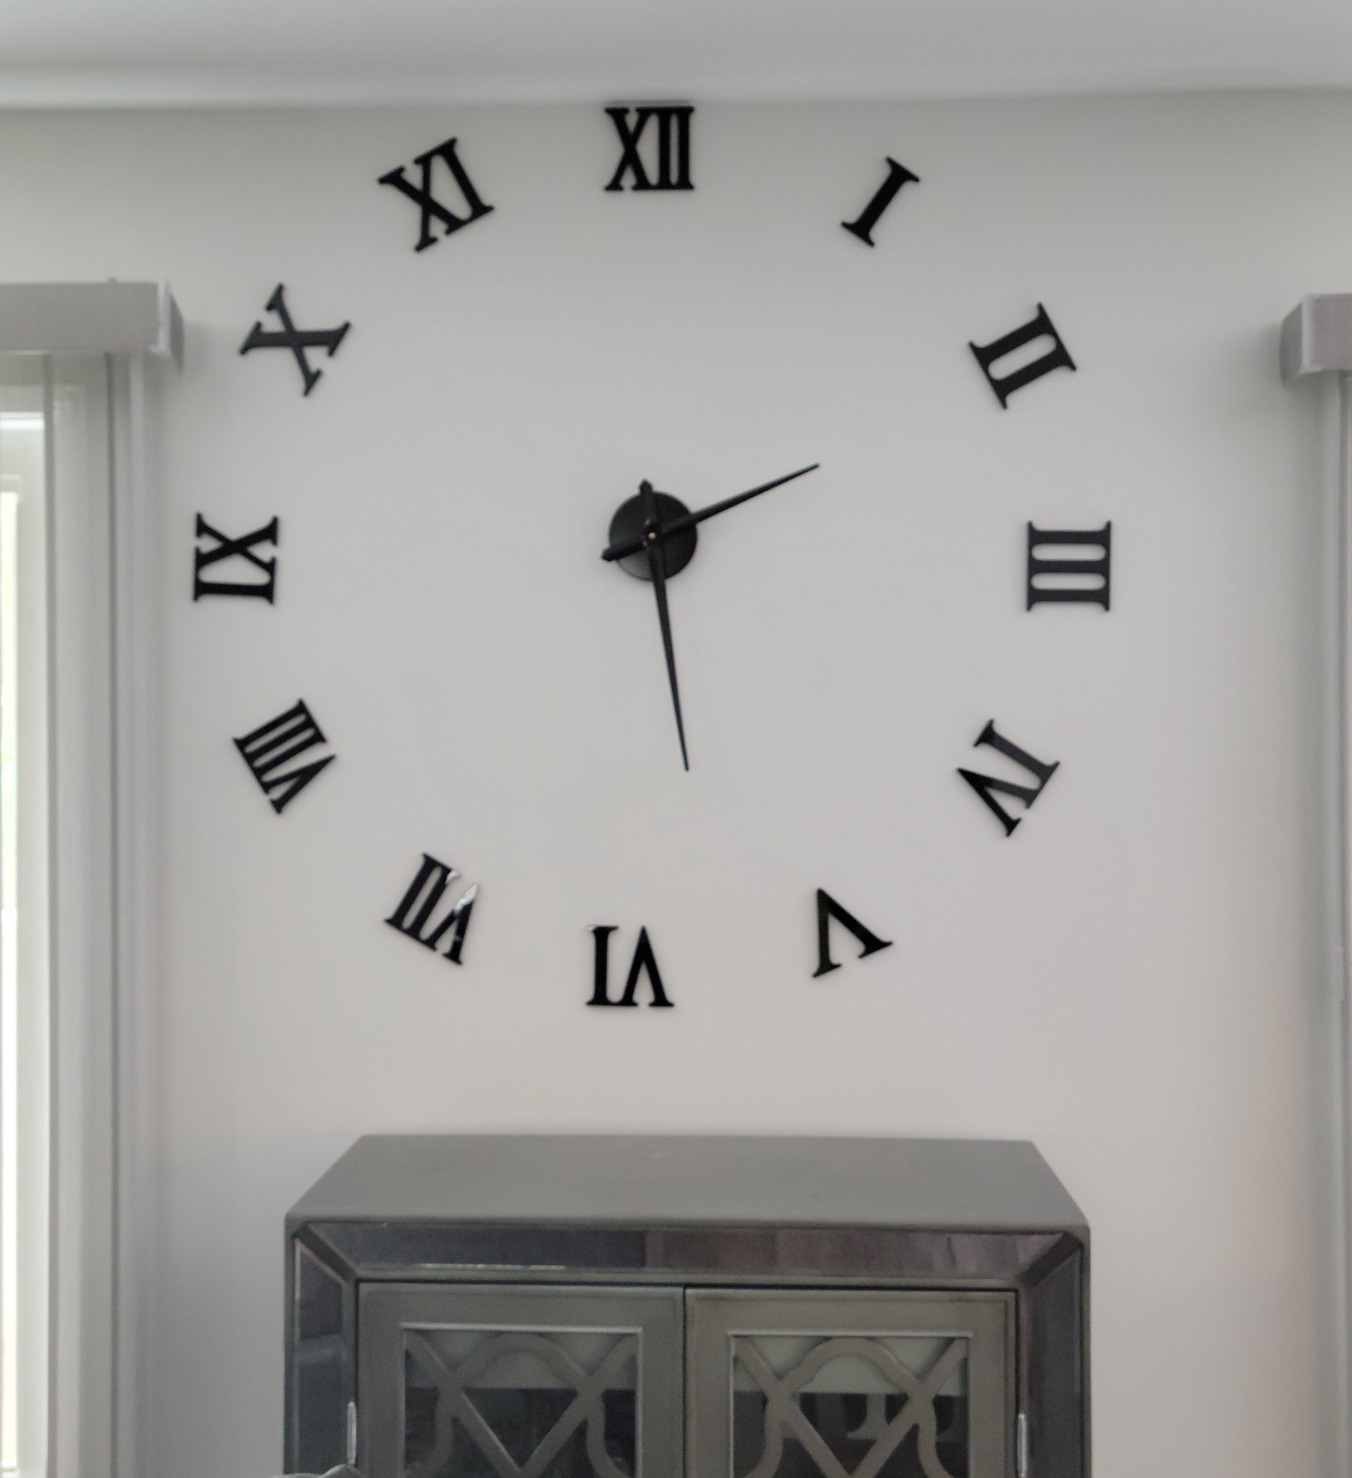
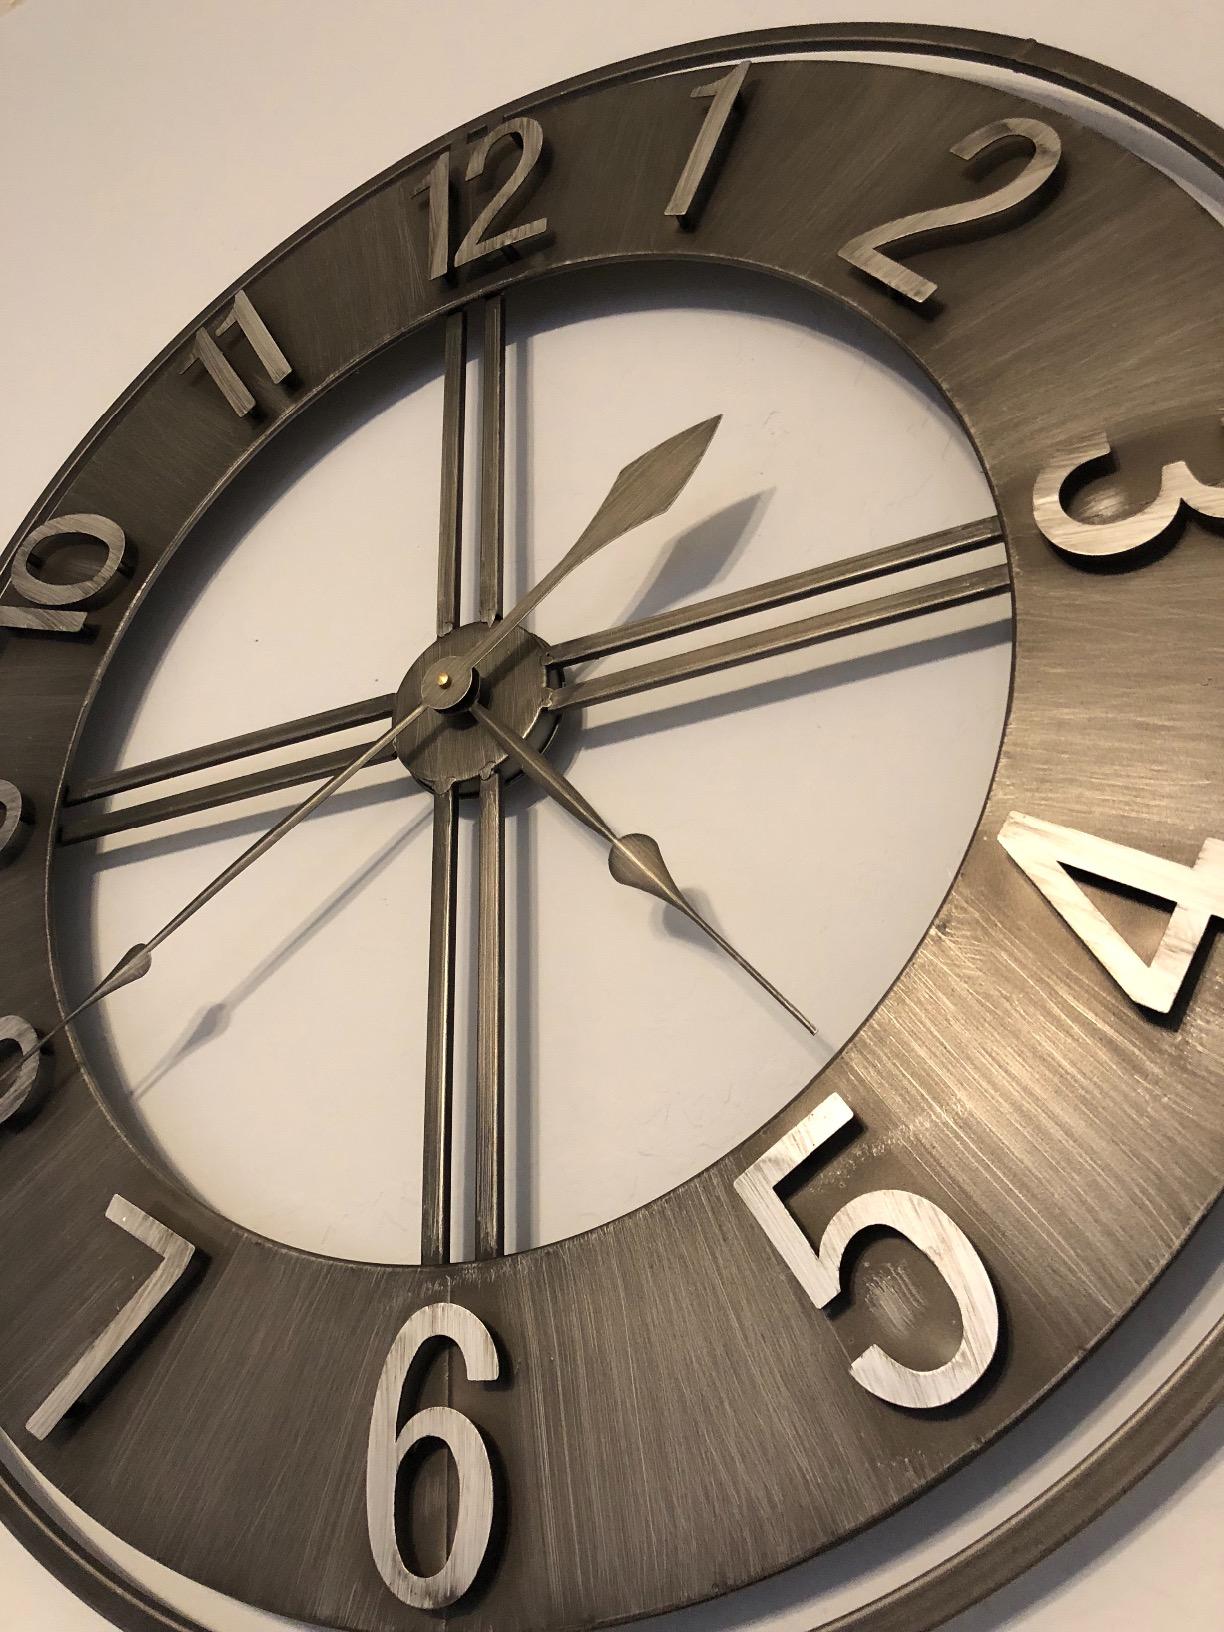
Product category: clock
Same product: no